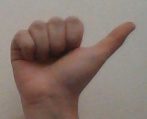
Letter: dhad